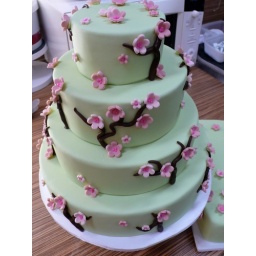
Asian Cherry Blossom wedding cake in a lovely sage green and 3 color pink blossoms.